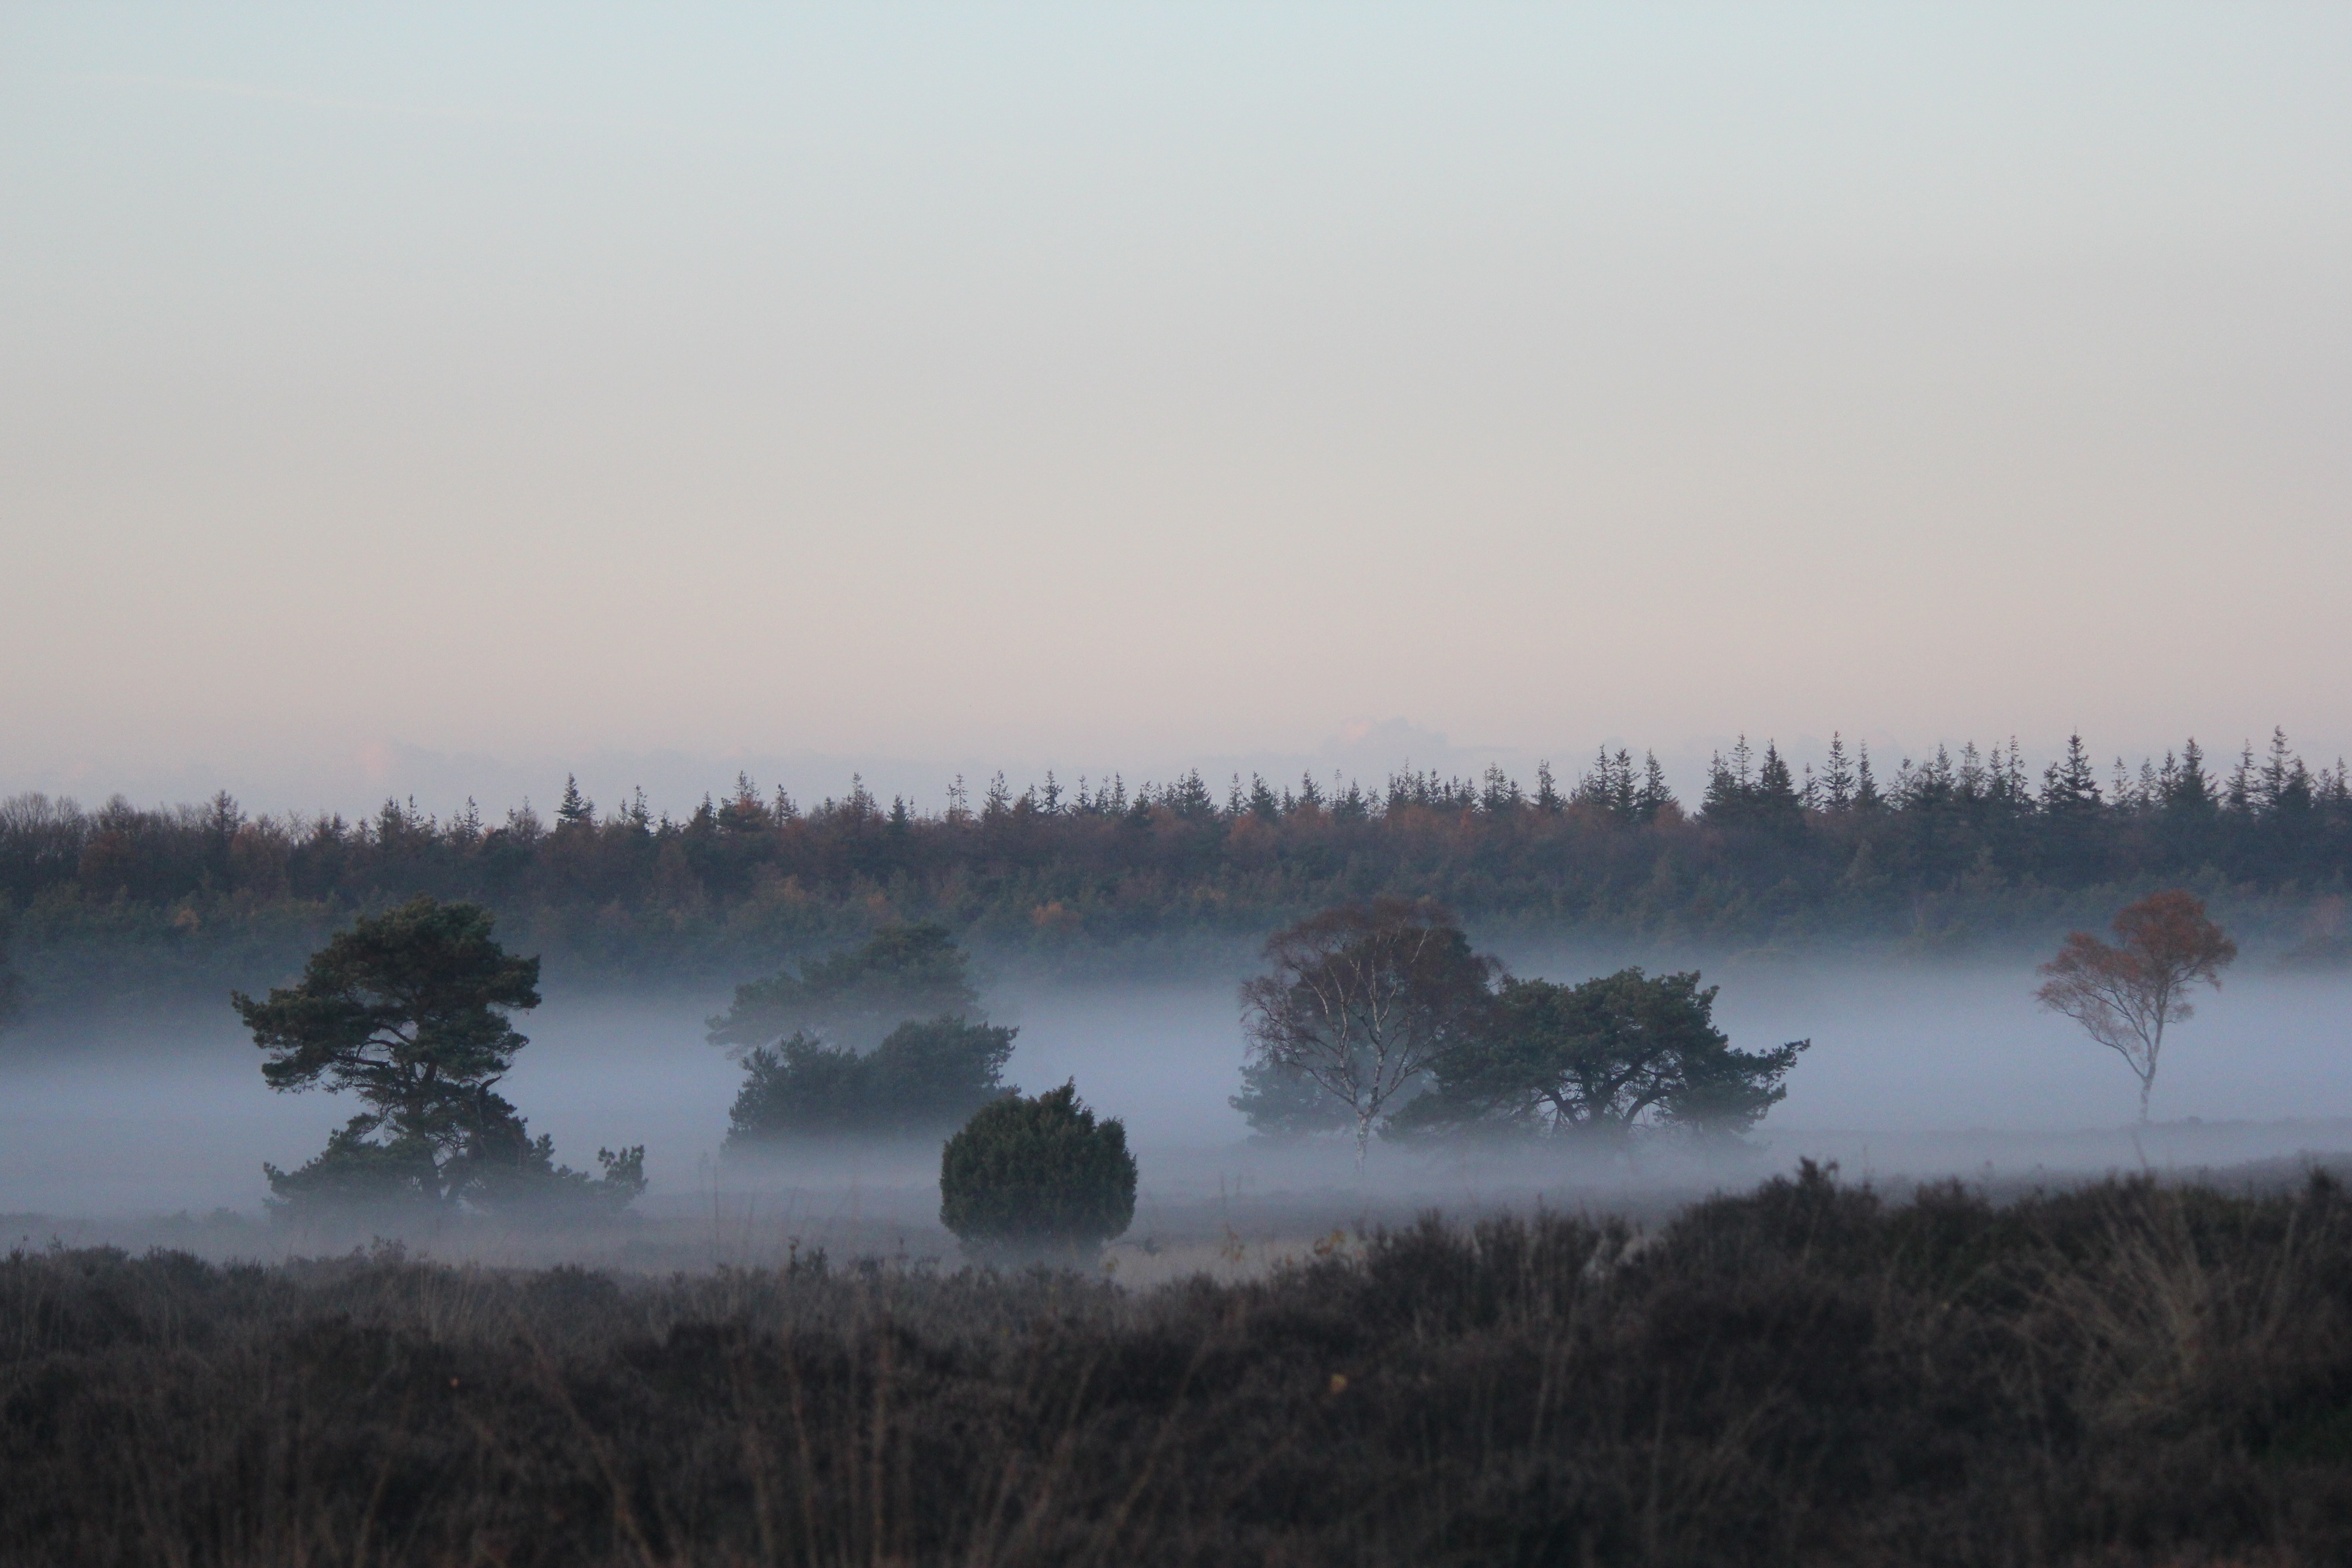
landscape, tree, nature, forest, horizon, marsh, wilderness, mountain, cloud, fog, sunrise, mist, prairie, morning, hill, lake, frost, dawn, dusk, evening, reflection, autumn, weather, haze, plain, netherlands, wetland, habitat, veluwe, natural environment, atmospheric phenomenon, fog patches